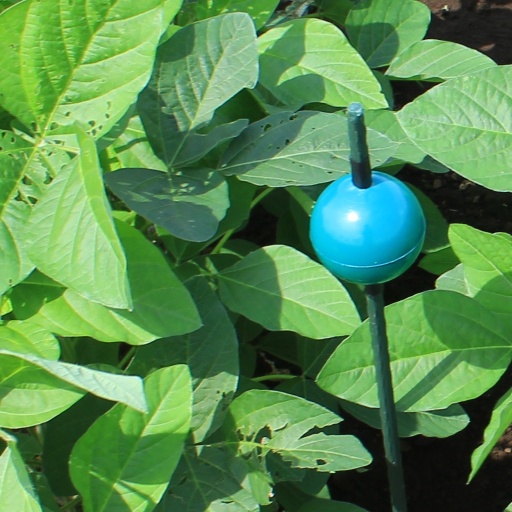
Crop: soybean